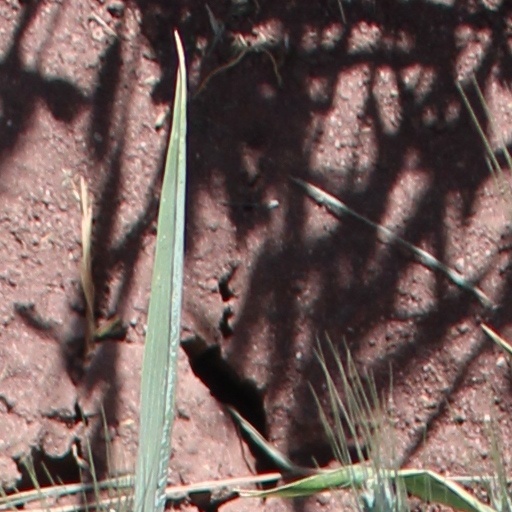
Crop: wheat